Lagos State

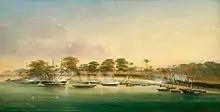

In late 1851, the British Royal Navy bombarded Lagos (in present-day Nigeria) in the "Reduction of Lagos." The attack aimed to suppress the Atlantic slave trade, which had thrived in Lagos since the arrival of the Portuguese. The British sought to depose Oba Kosoko, who resisted efforts to end the trade. After Kosoko fled, the British installed Oba Akitoye, a more cooperative ruler aligned with their anti-slavery efforts. In 1861, Oba Docemo was the one who signed the treaty making Lagos a British colony.